Óscar Ortiz (Salvadoran politician)

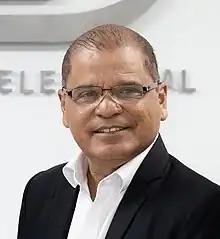
Ortiz in 2023

Óscar Samuel Ortiz Ascencio (born 14 February 1961) is a Salvadoran politician who served as the 36th Vice President of El Salvador from 2014 to 2019. Previously he was the Mayor of Santa Tecla. He was first elected to that position in 2000, and he was re-elected in 2003, 2006, 2009 and 2012.